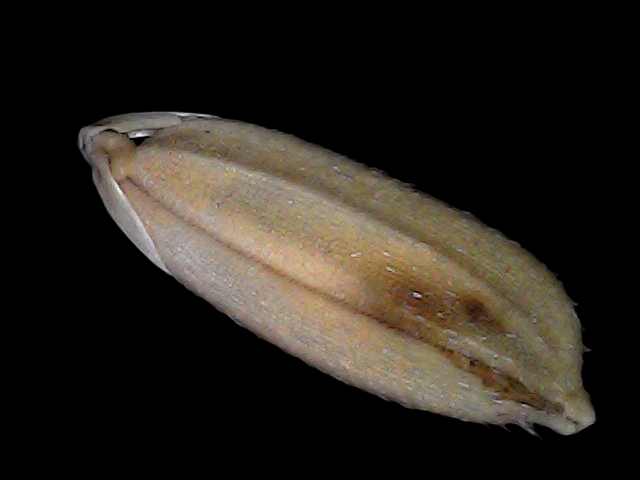
Rice variety: Br22